Plainsman and the Lady

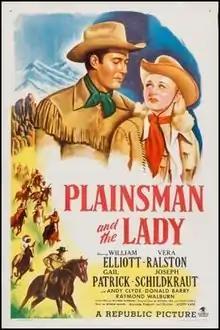
Theatrical release poster

Plainsman and the Lady is a 1946 American western film directed by Joseph Kane and starring Wild Bill Elliott, Vera Ralston, Gail Patrick and Joseph Schildkraut. It was produced and distributed by Republic Pictures. It was a larger-budget film than the second features Republic traditionally produced, as owner Herbert Yates attempted to gain greater prestige and profits at the box office.